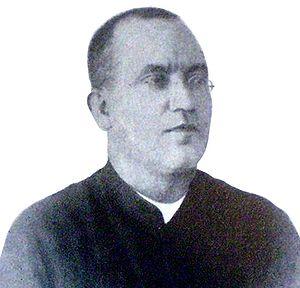
Le lac Fagnano appelé aussi Kami ou Cami, est un lac situé sur la grande île de la Terre de Feu. Il a la particularité d'être partagé entre l'Argentine et le Chili. Il a été nommé d'après José Fagnano, missionnaire salésien qui participa à la mission d'évangélisation de Don Bosco en Patagonie.
José Fagnano Vero, né le 9 mars 1844 à Rocchetta Tanaro, dans la province d'Asti, dans le Piémont, en Italie, et mort le 18 septembre 1916 à Santiago, au Chili, était un prêtre salésien qui a consacré sa vie à la mission évangélisatrice de Juan Bosco, principalement en Patagonie.